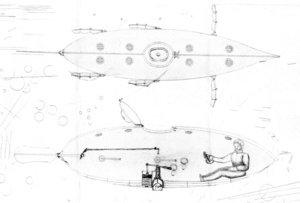
Brutus de Villeroi né le 6 juillet 1794 à Tours et mort à Philadelphie le 3 juillet 1874, est un ingénieur sous-marinier français pionnier qui travailla entre autres pour le compte de l'US Navy.